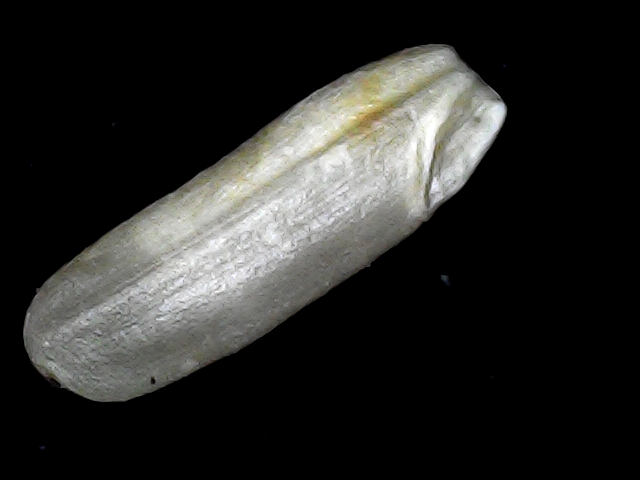
Rice variety: BD75